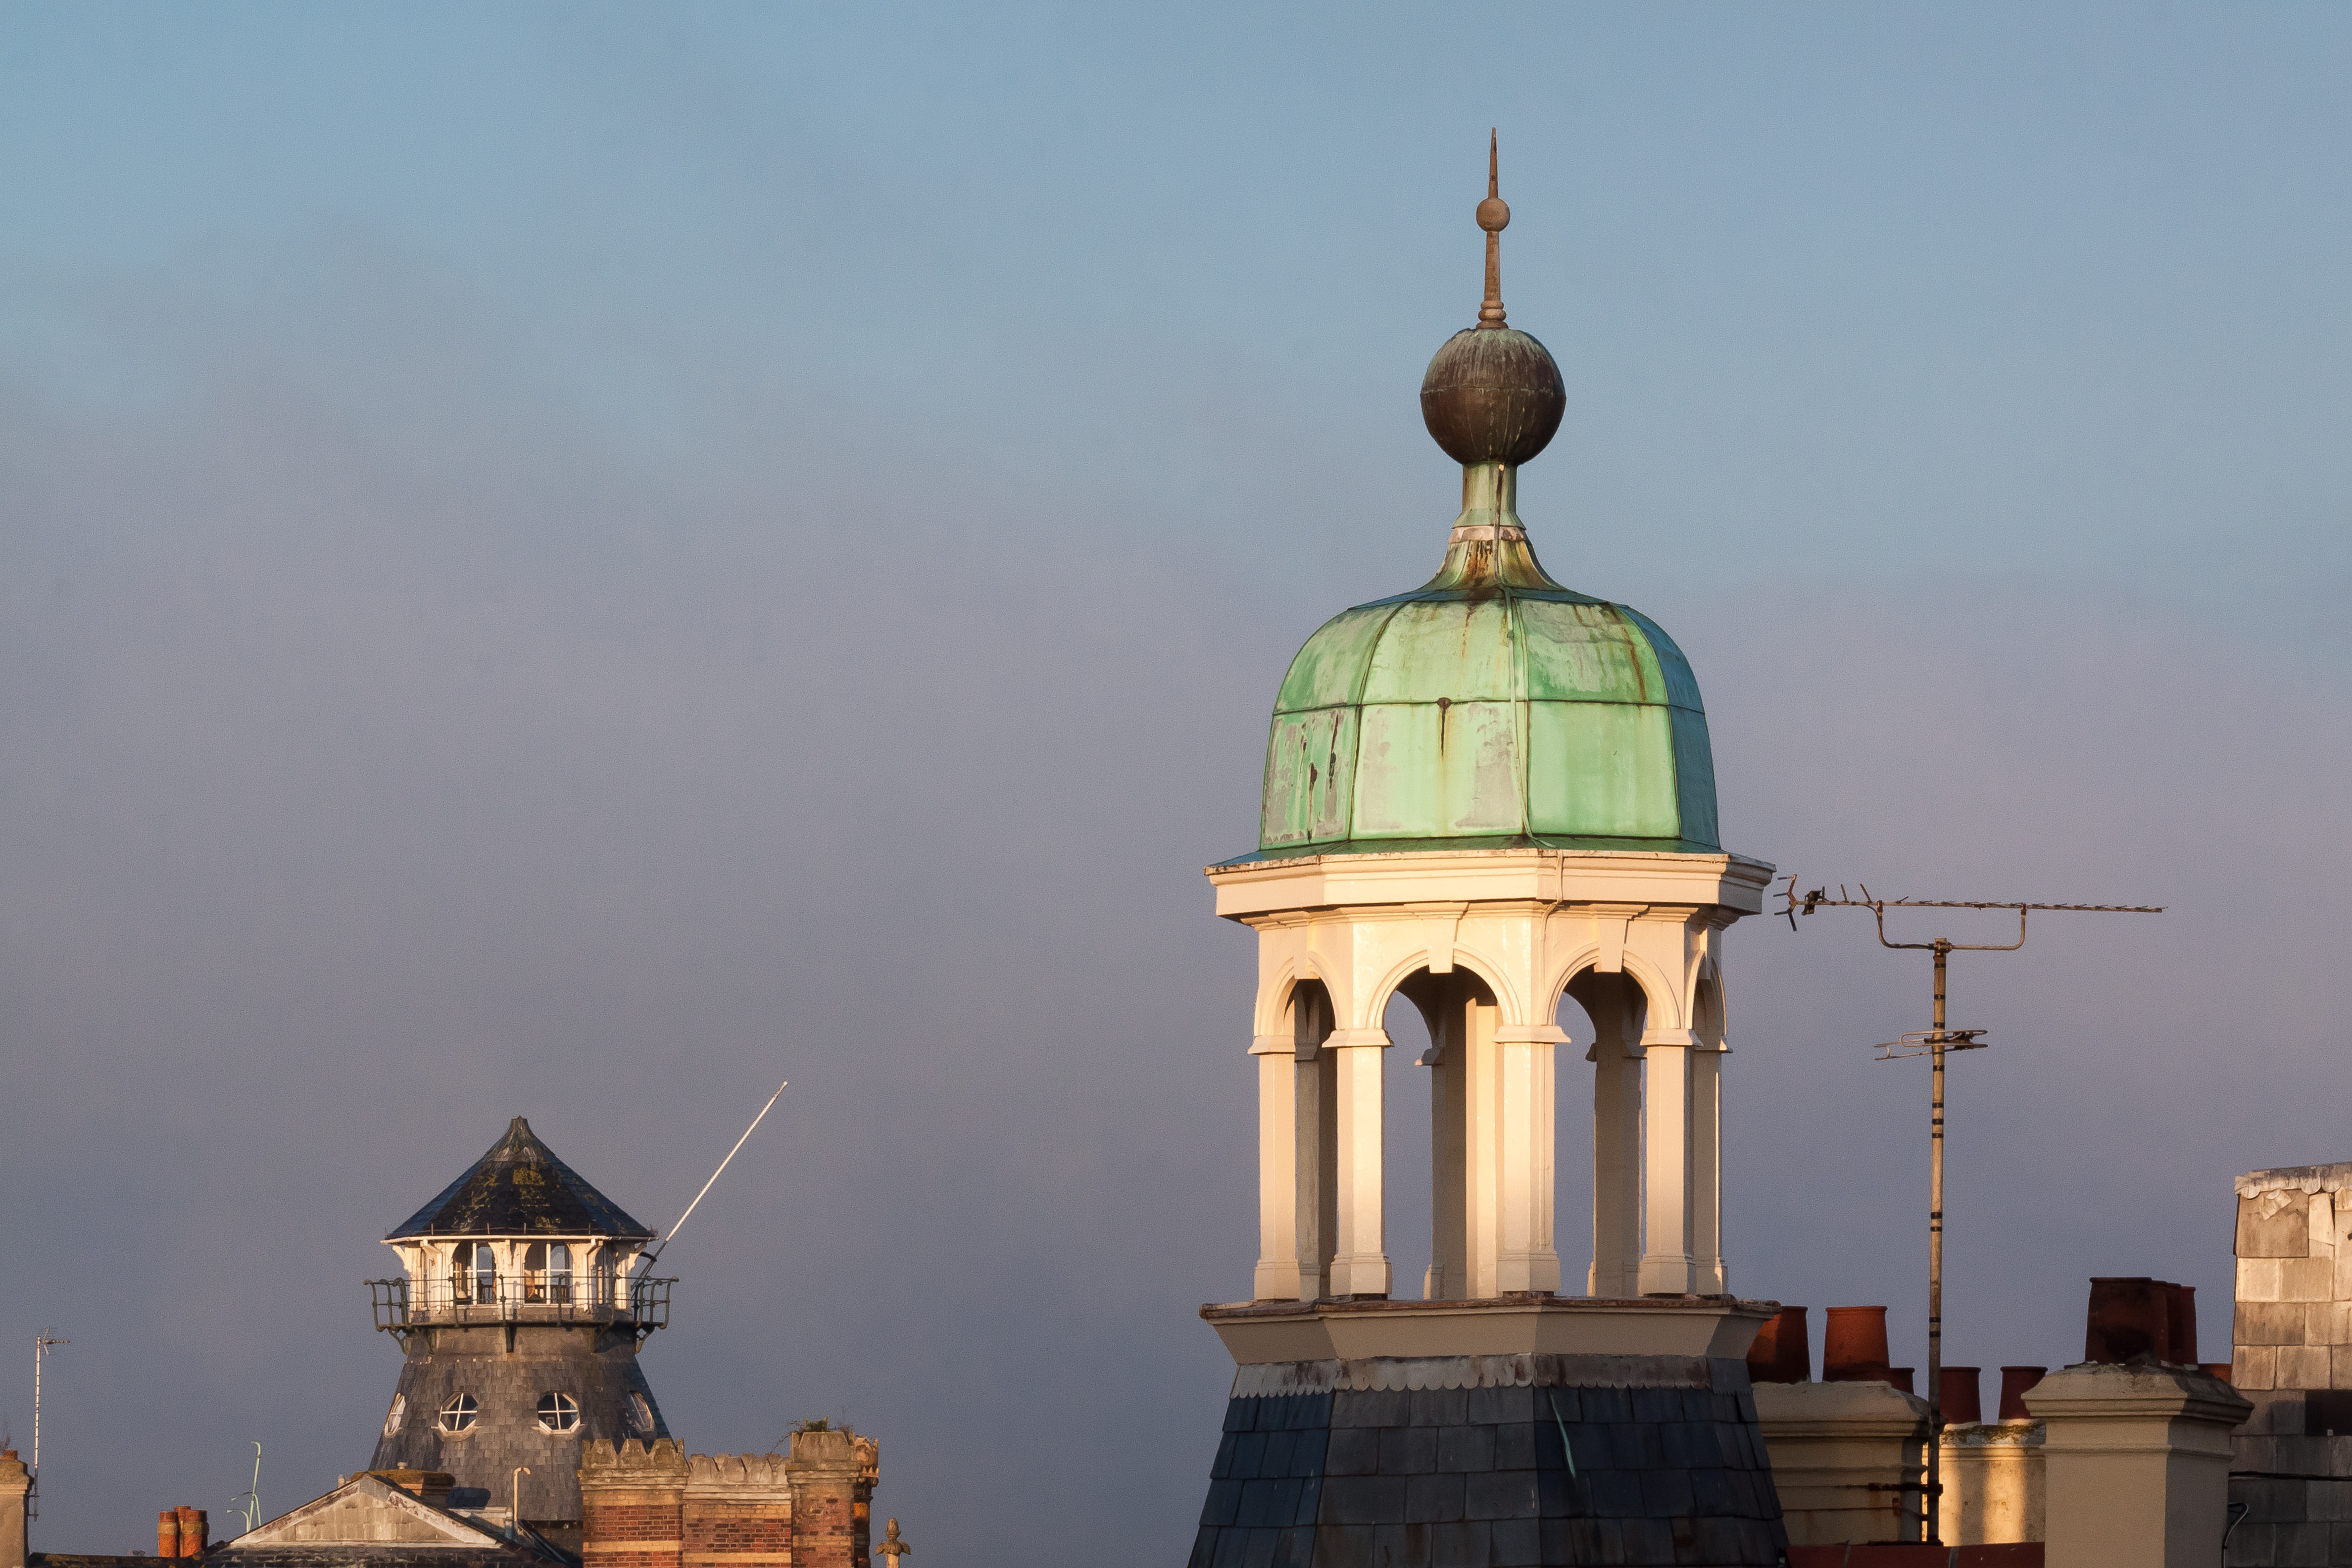
architecture, building, antenna, tower, landmark, place of worship, england, great, spire, steeple, mosque, dome, columnar, copper roof